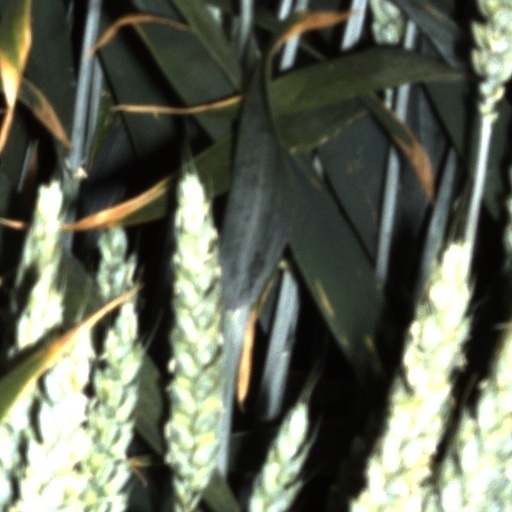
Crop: wheat